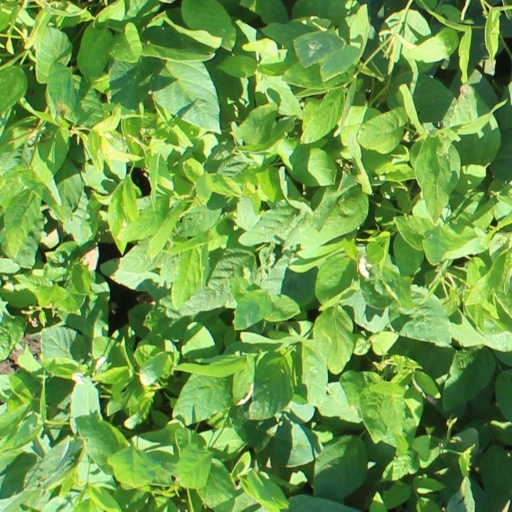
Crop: soybean